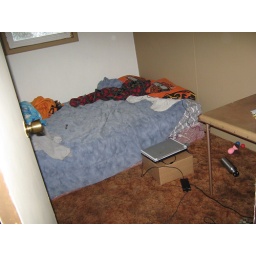
7'x10' room. That is a full sized bed against the wall with the window, so still leaves a fair bit of room.